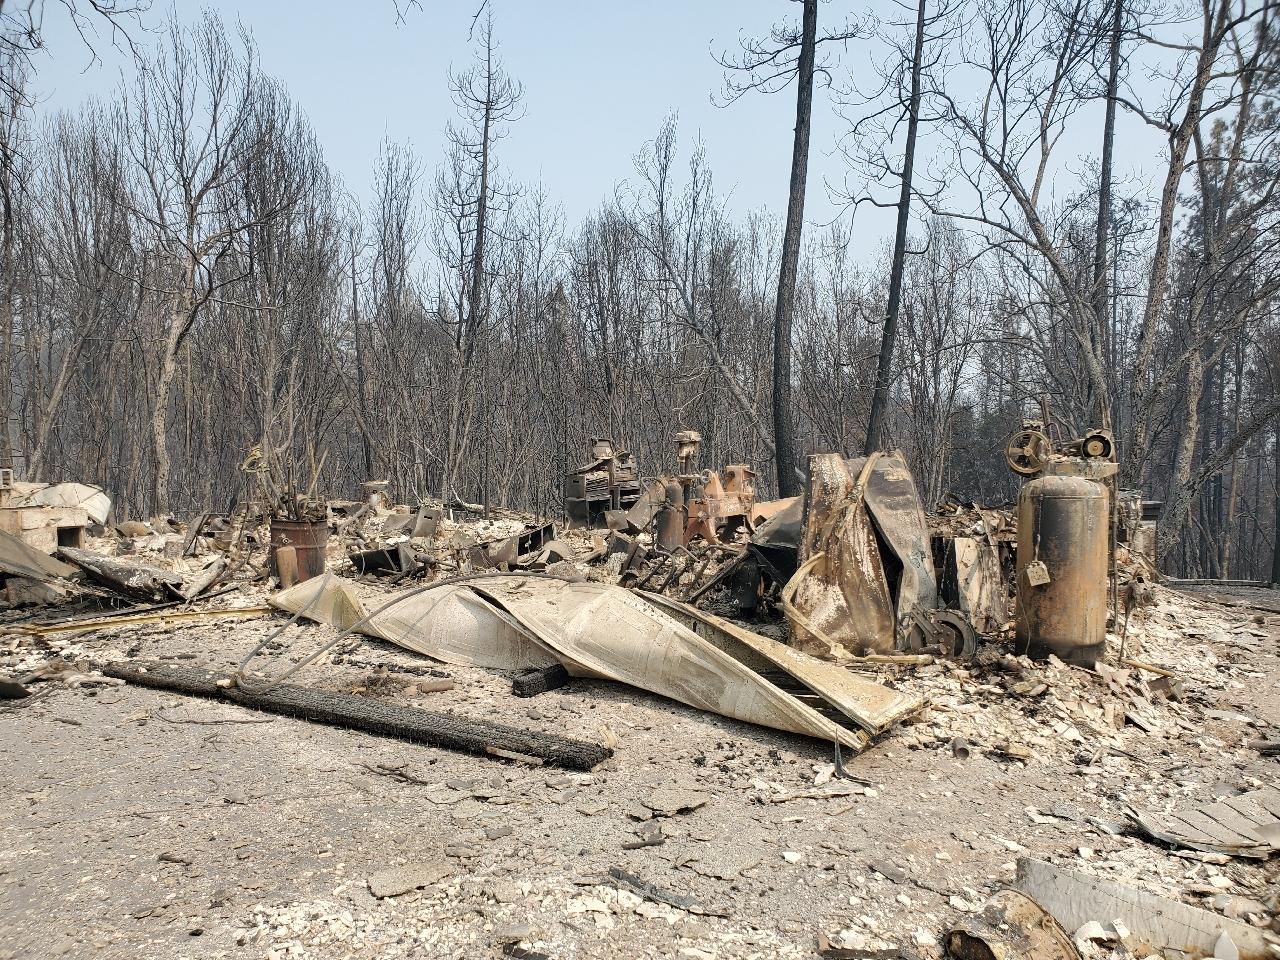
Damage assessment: destroyed